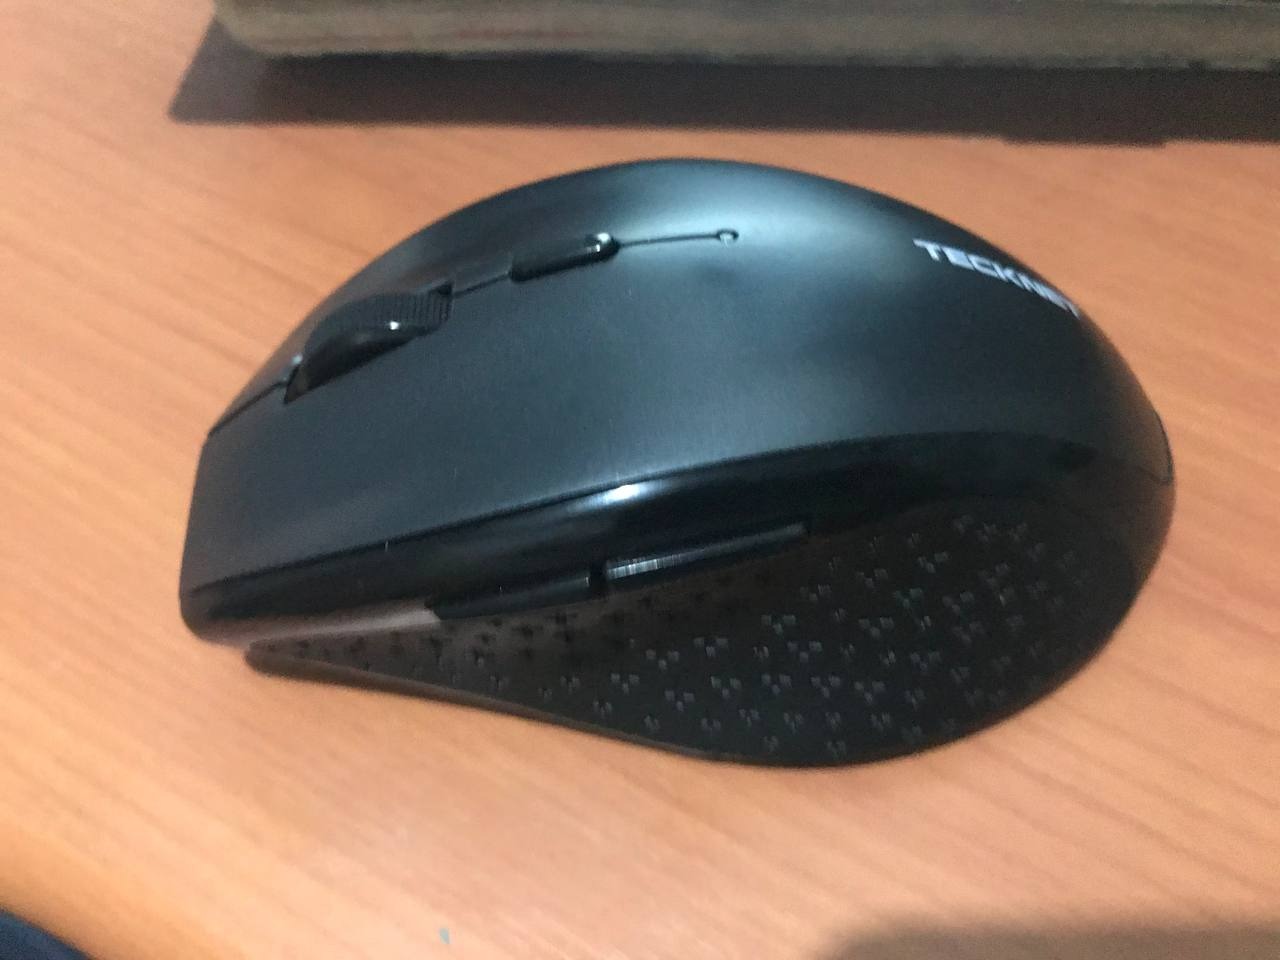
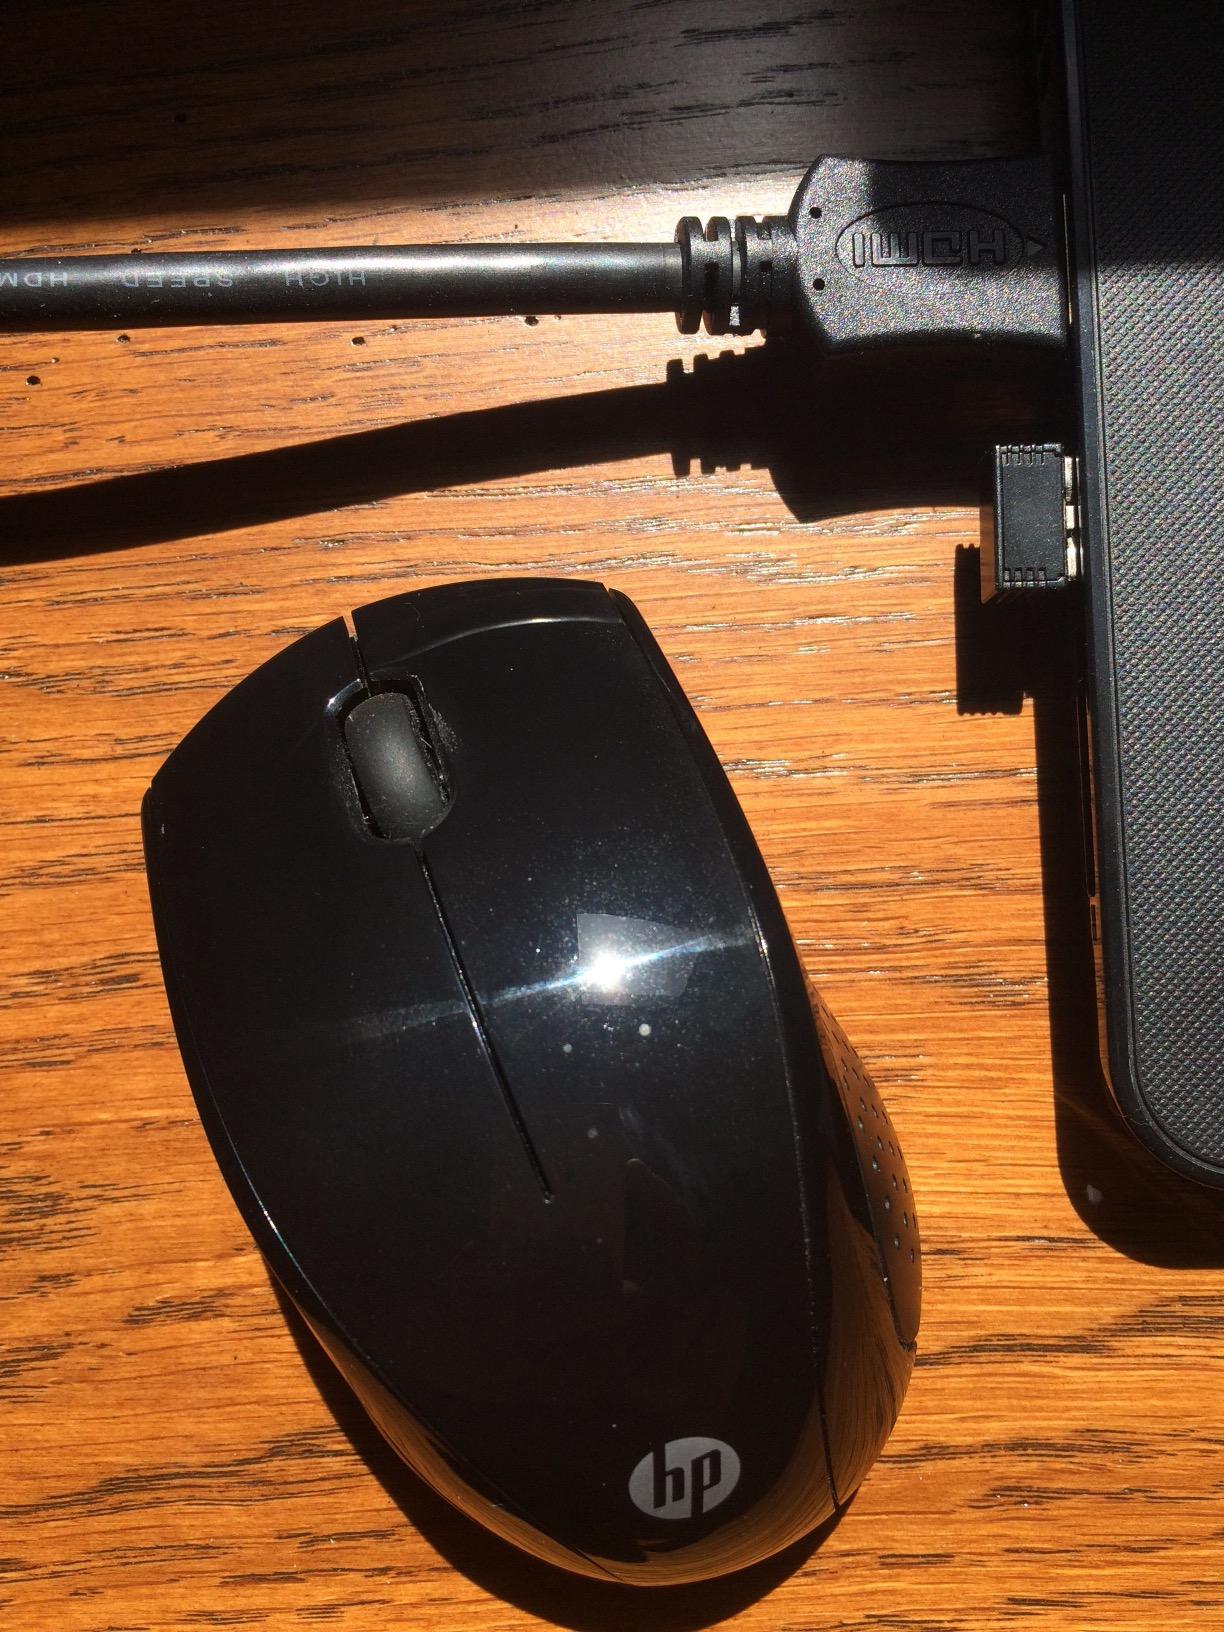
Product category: mouse
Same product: no